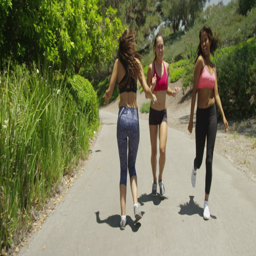
women having fun on their run at the park